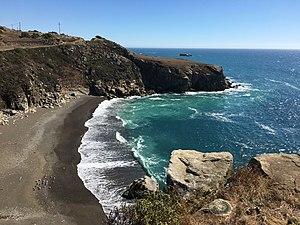
Souviens-toi… l'été dernier ou Le Pacte du Silence au Québec est un film d'horreur américain réalisé par Jim Gillespie, sorti en 1997. Il fait partie de la trilogie Souviens-toi... l'été dernier, dont il est l'opus initial.